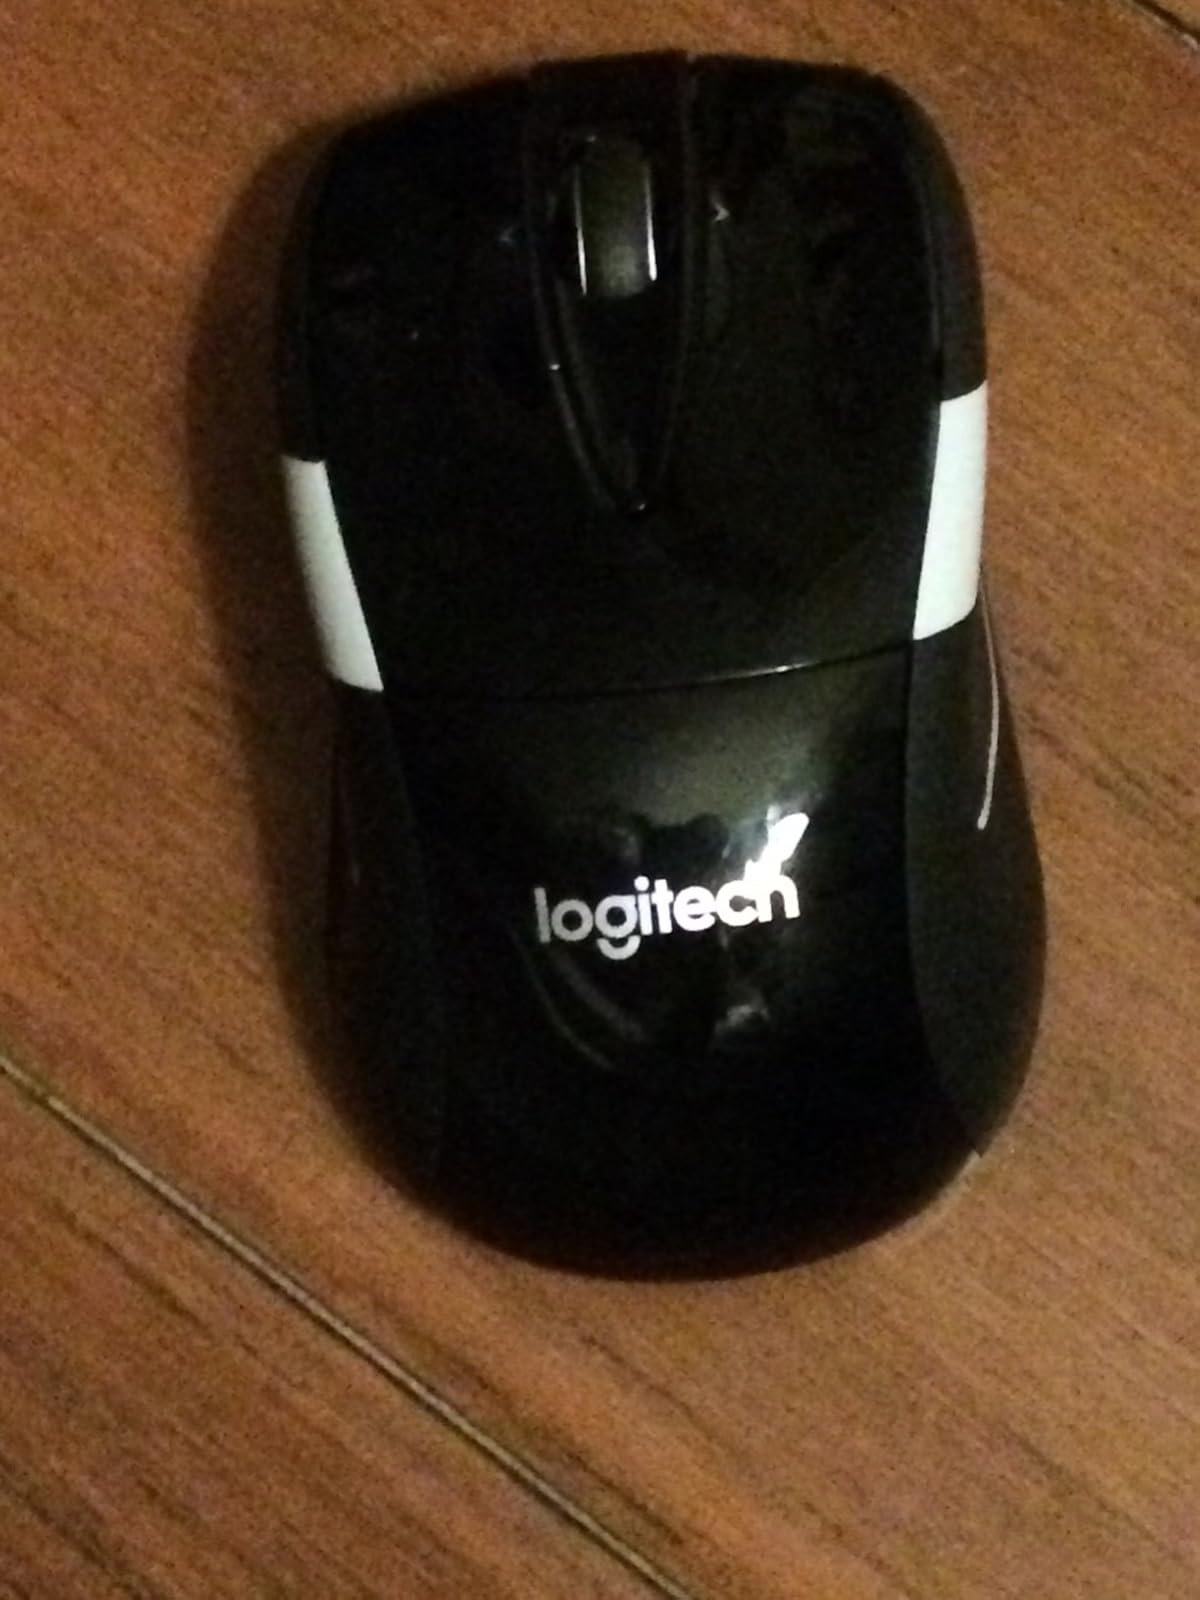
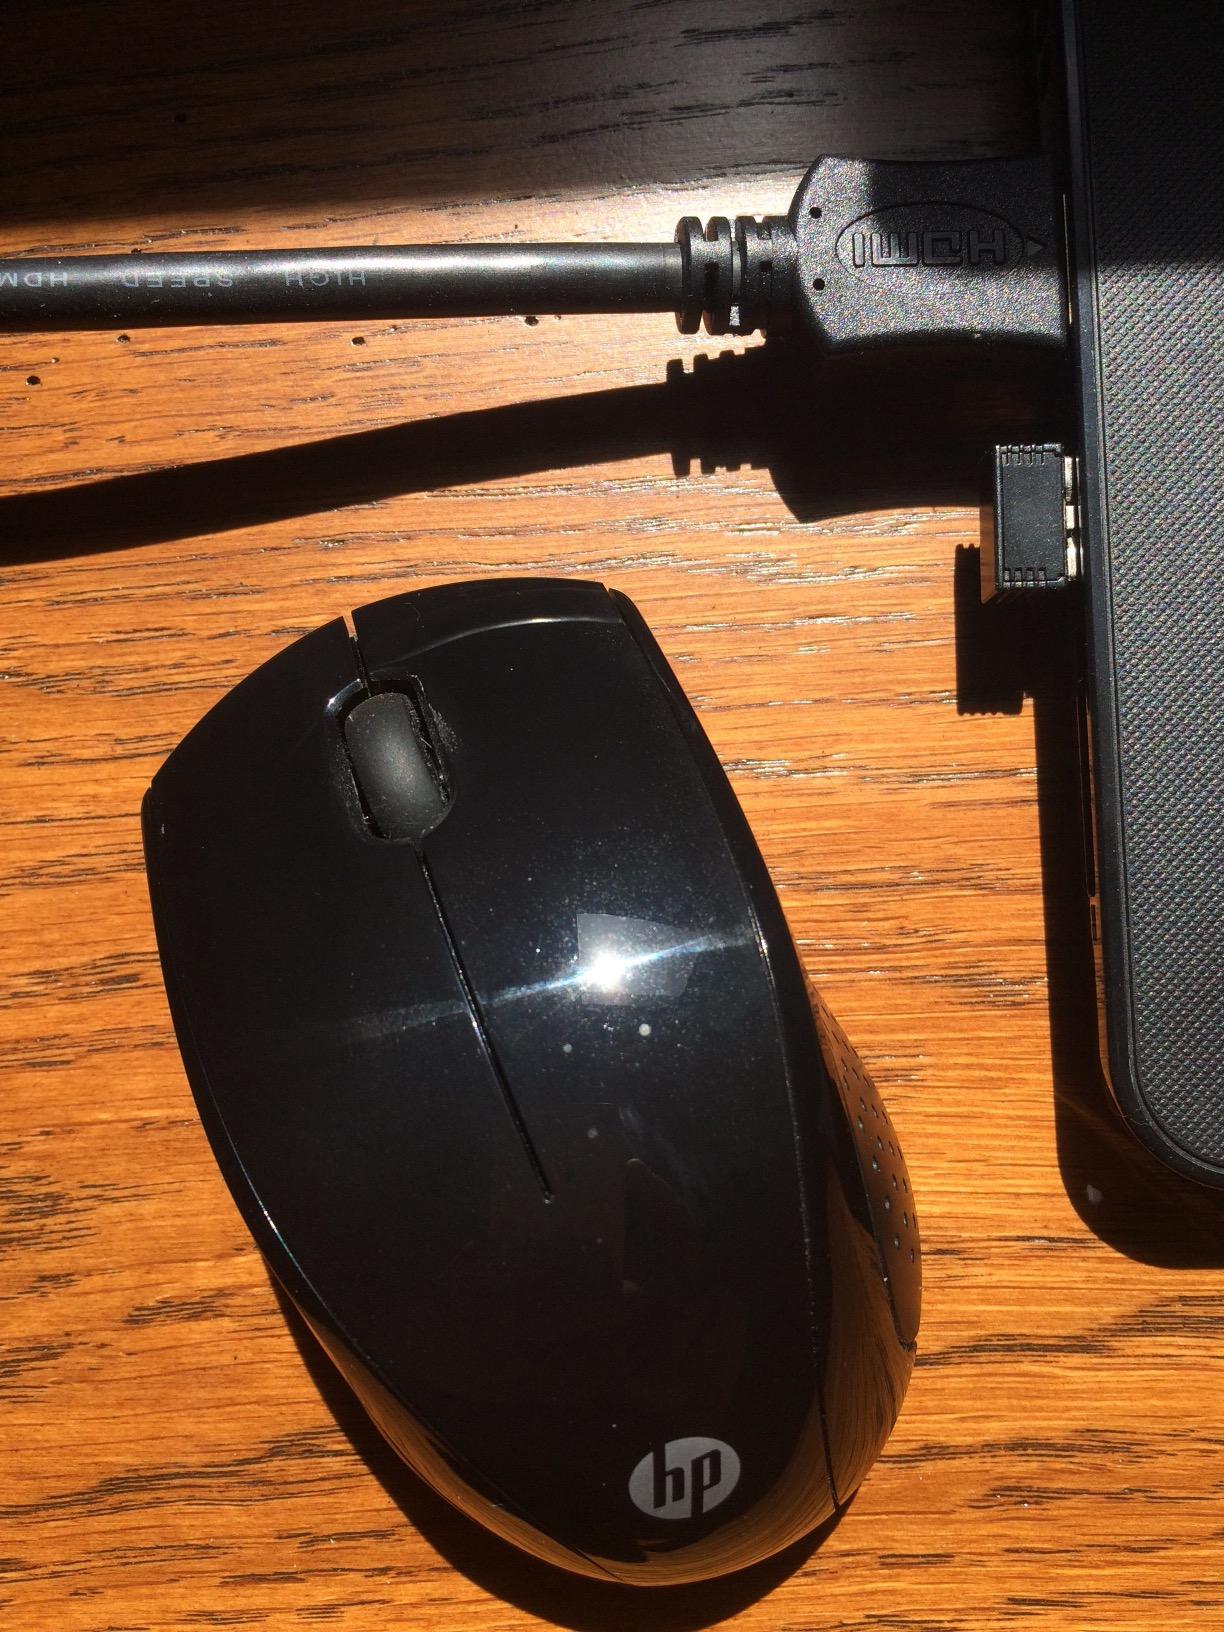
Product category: mouse
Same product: no